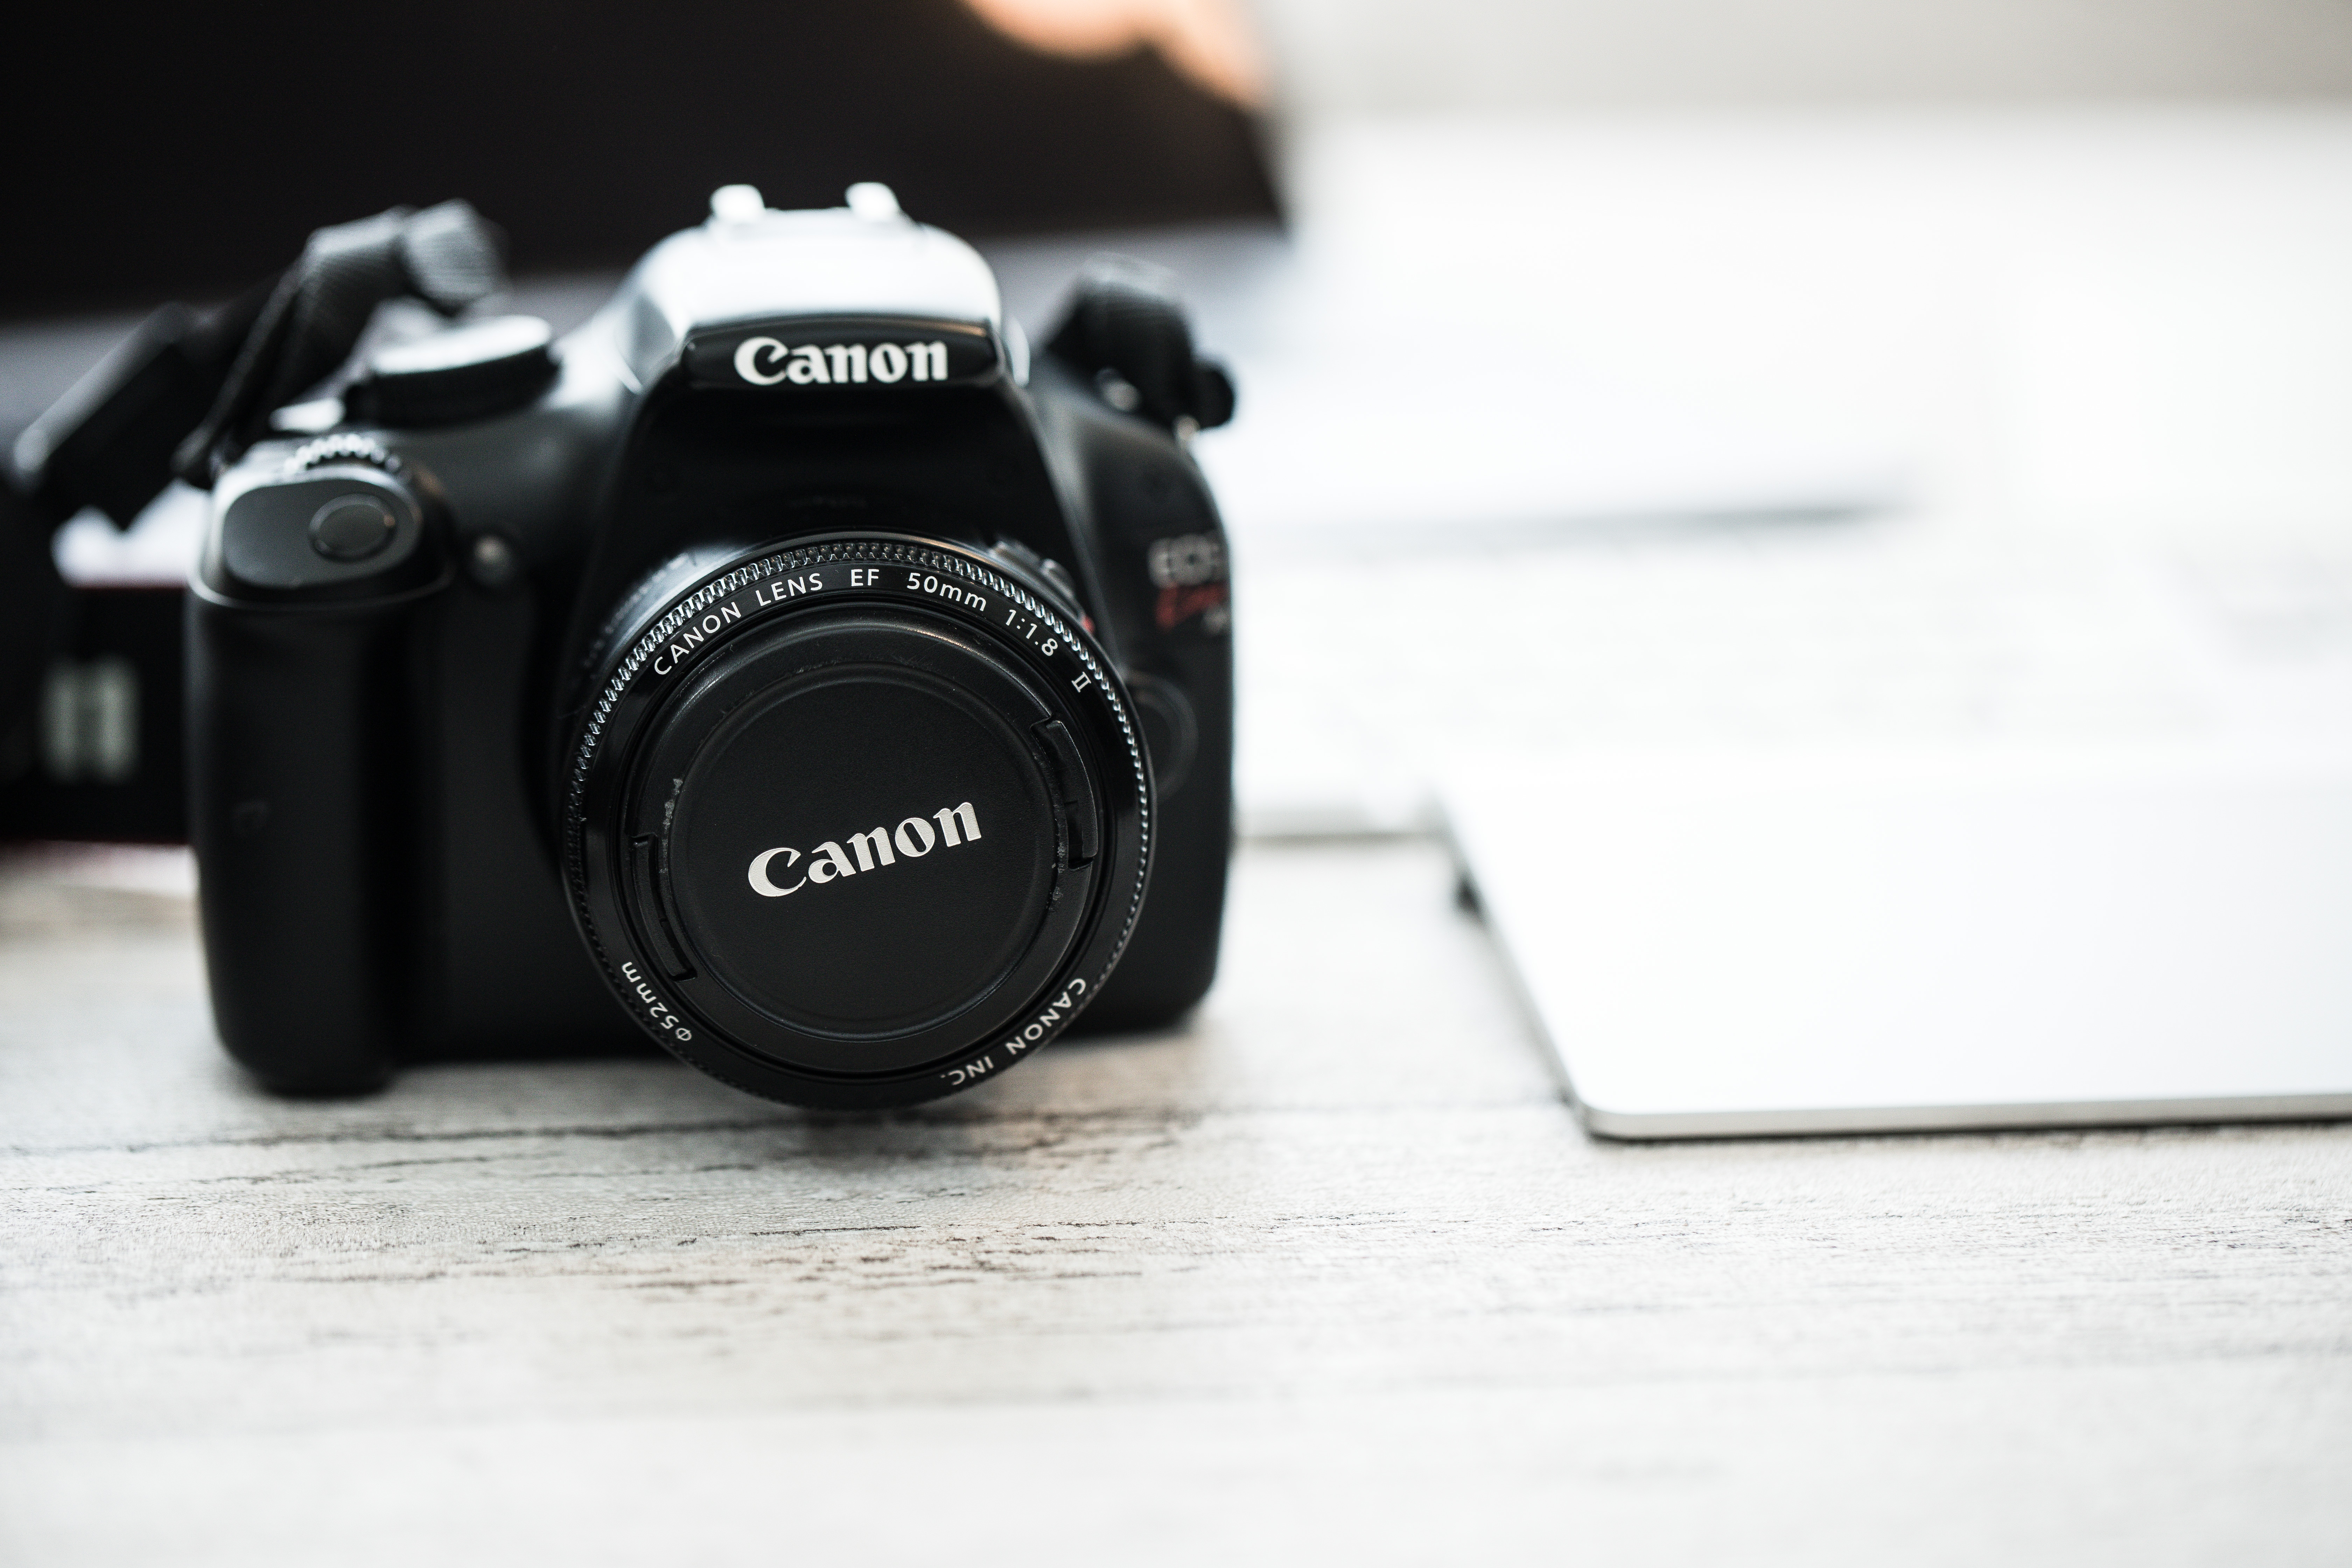
electronic, digital, camera, mirrorless interchangeable lens camera, camera accessory, cameras optics, digital camera, camera lens, Point and shoot camera, lens, single lens reflex camera, black, reflex camera, product, digital slr, photography, film camera, stock photography, macro photography, Material property, font, still life photography, lens hood, shutter, teleconverter, black and white, flash, still life